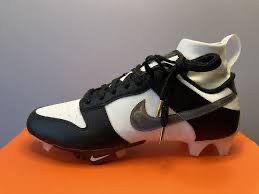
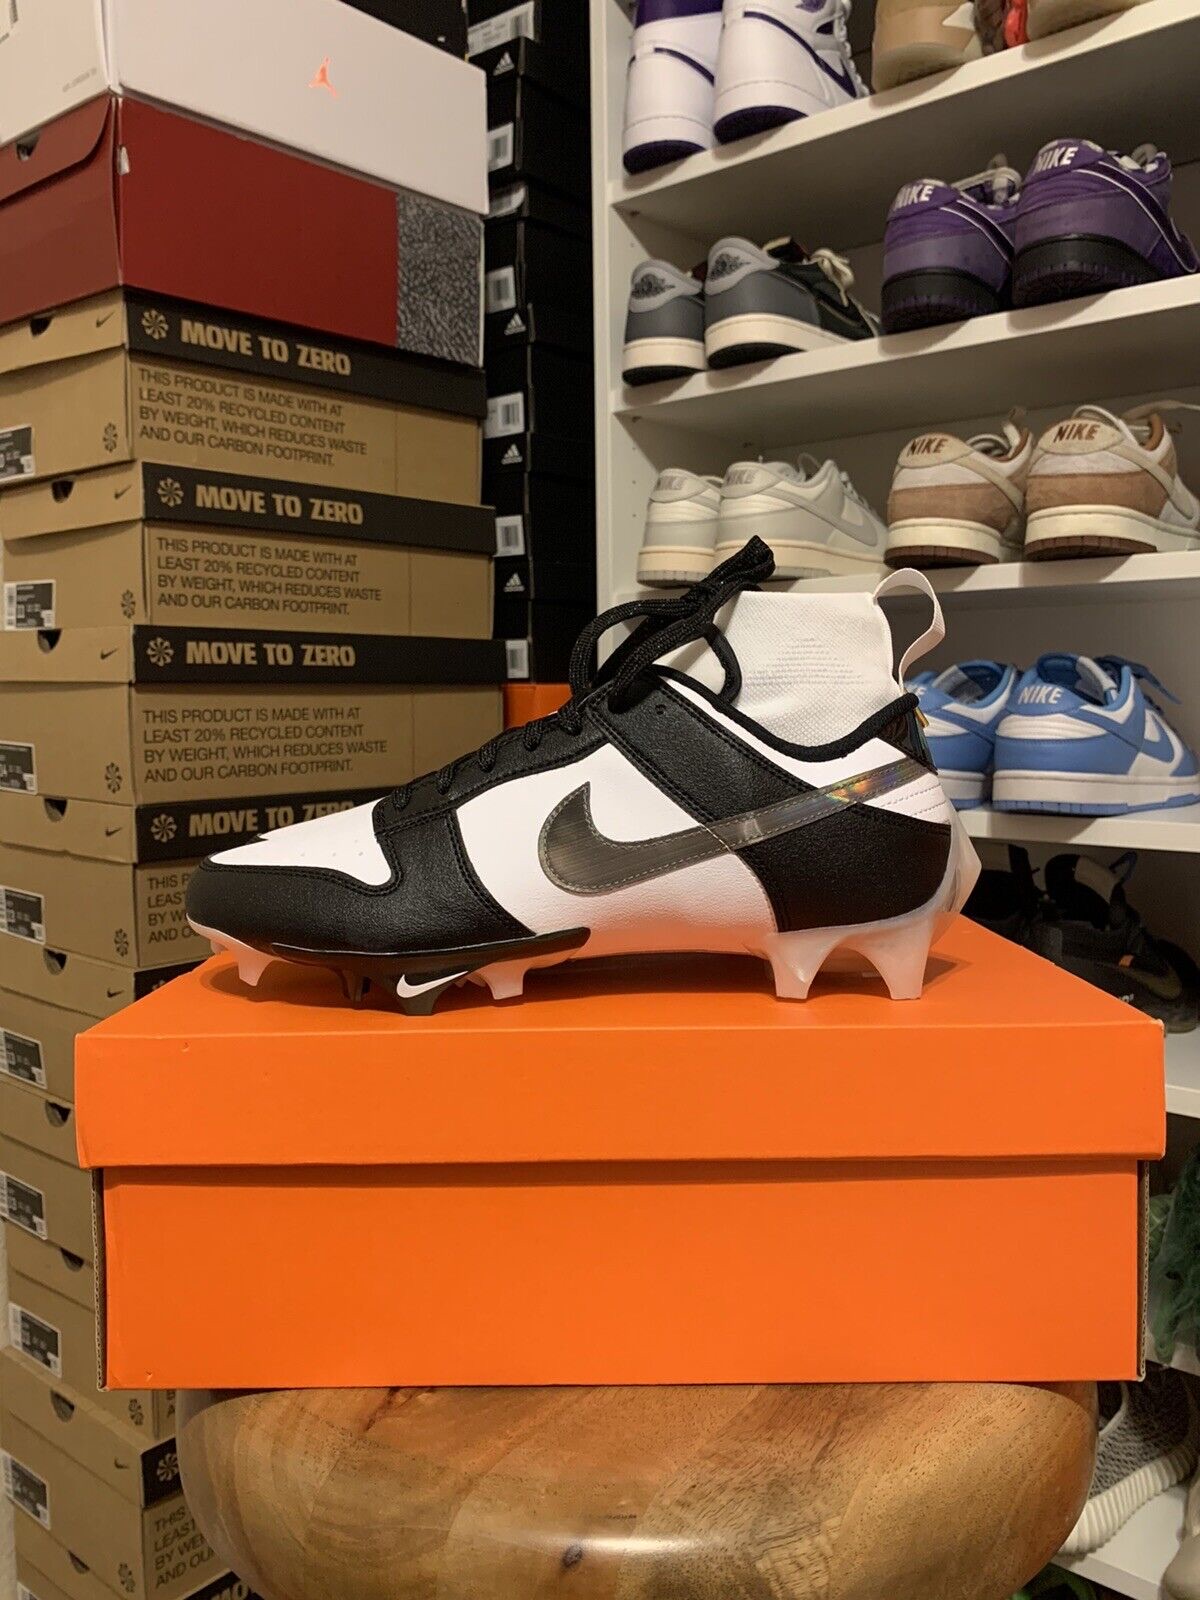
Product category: misc
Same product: yes